Chu Shijian

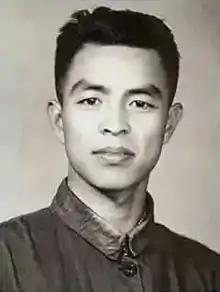
Chu Shijian in 1952

Chu Shijian (24 December 1927 – 5 March 2019) was a Chinese business executive and entrepreneur, known as the "king of tobacco" and the "king of oranges". He turned the near-bankrupt Yuxi Cigarette Factory into one of China's most profitable state-owned companies and developed its Hongtashan cigarette into one of the country's most valuable brands. At its peak, the company contributed 60% of total revenues of the Yunnan provincial government.